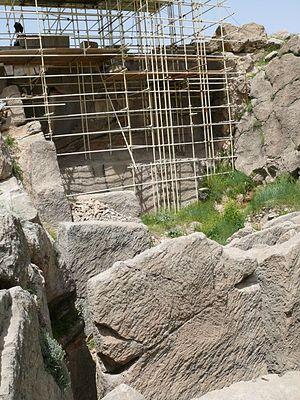
Persépolis, Parsa en vieux-persan, était une capitale de l’empire perse achéménide. Le site se trouve dans la plaine de Marvdasht, au pied de la montagne Kuh-e Rahmat, à environ 75 km au nord-est de la ville de Shiraz, province de Fars, Iran.